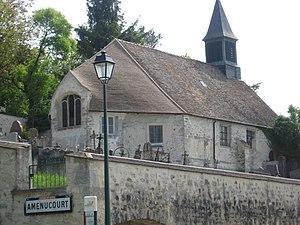
Commune d'Amenucourt (France)
Cette liste recense les monuments historiques du département du Val-d'Oise, en France.
Cet article recense les monuments historiques français classés en 1940.
Amenucourt est une commune française située dans le département du Val-d'Oise en région Île-de-France. C'est une petite commune rurale de la vallée de l'Epte, membre du parc naturel régional du Vexin français, à une soixantaine de kilomètres à l'ouest de Paris.